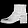
Label: Ankle boot